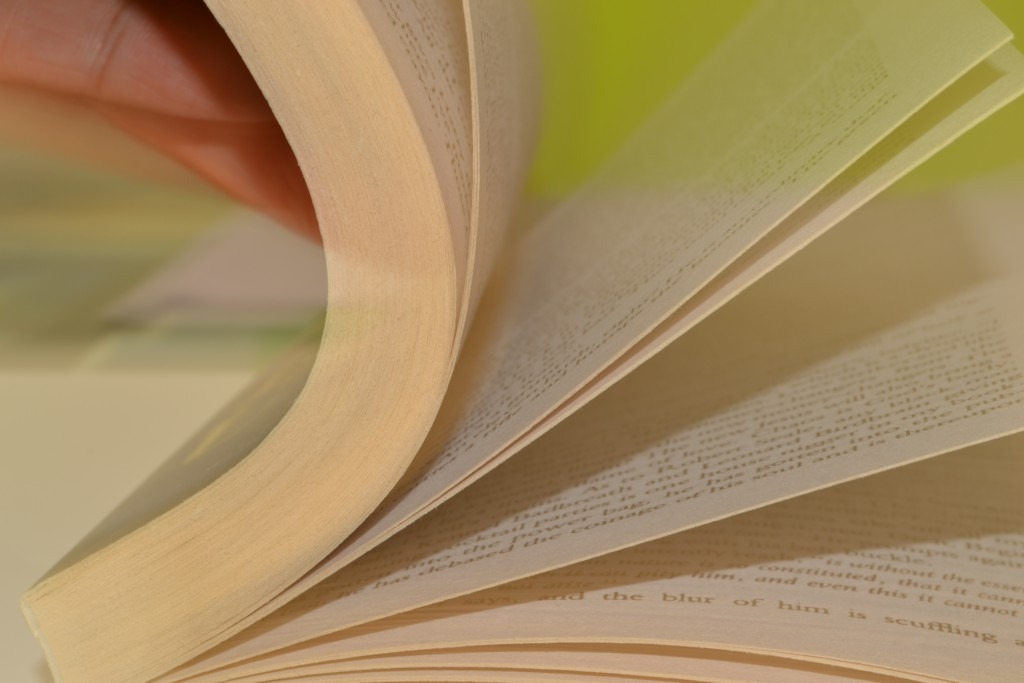
writing, book, read, wing, wood, line, color, paper, material, circle, close up, pages, design, text, document, browse, plywood, fly over